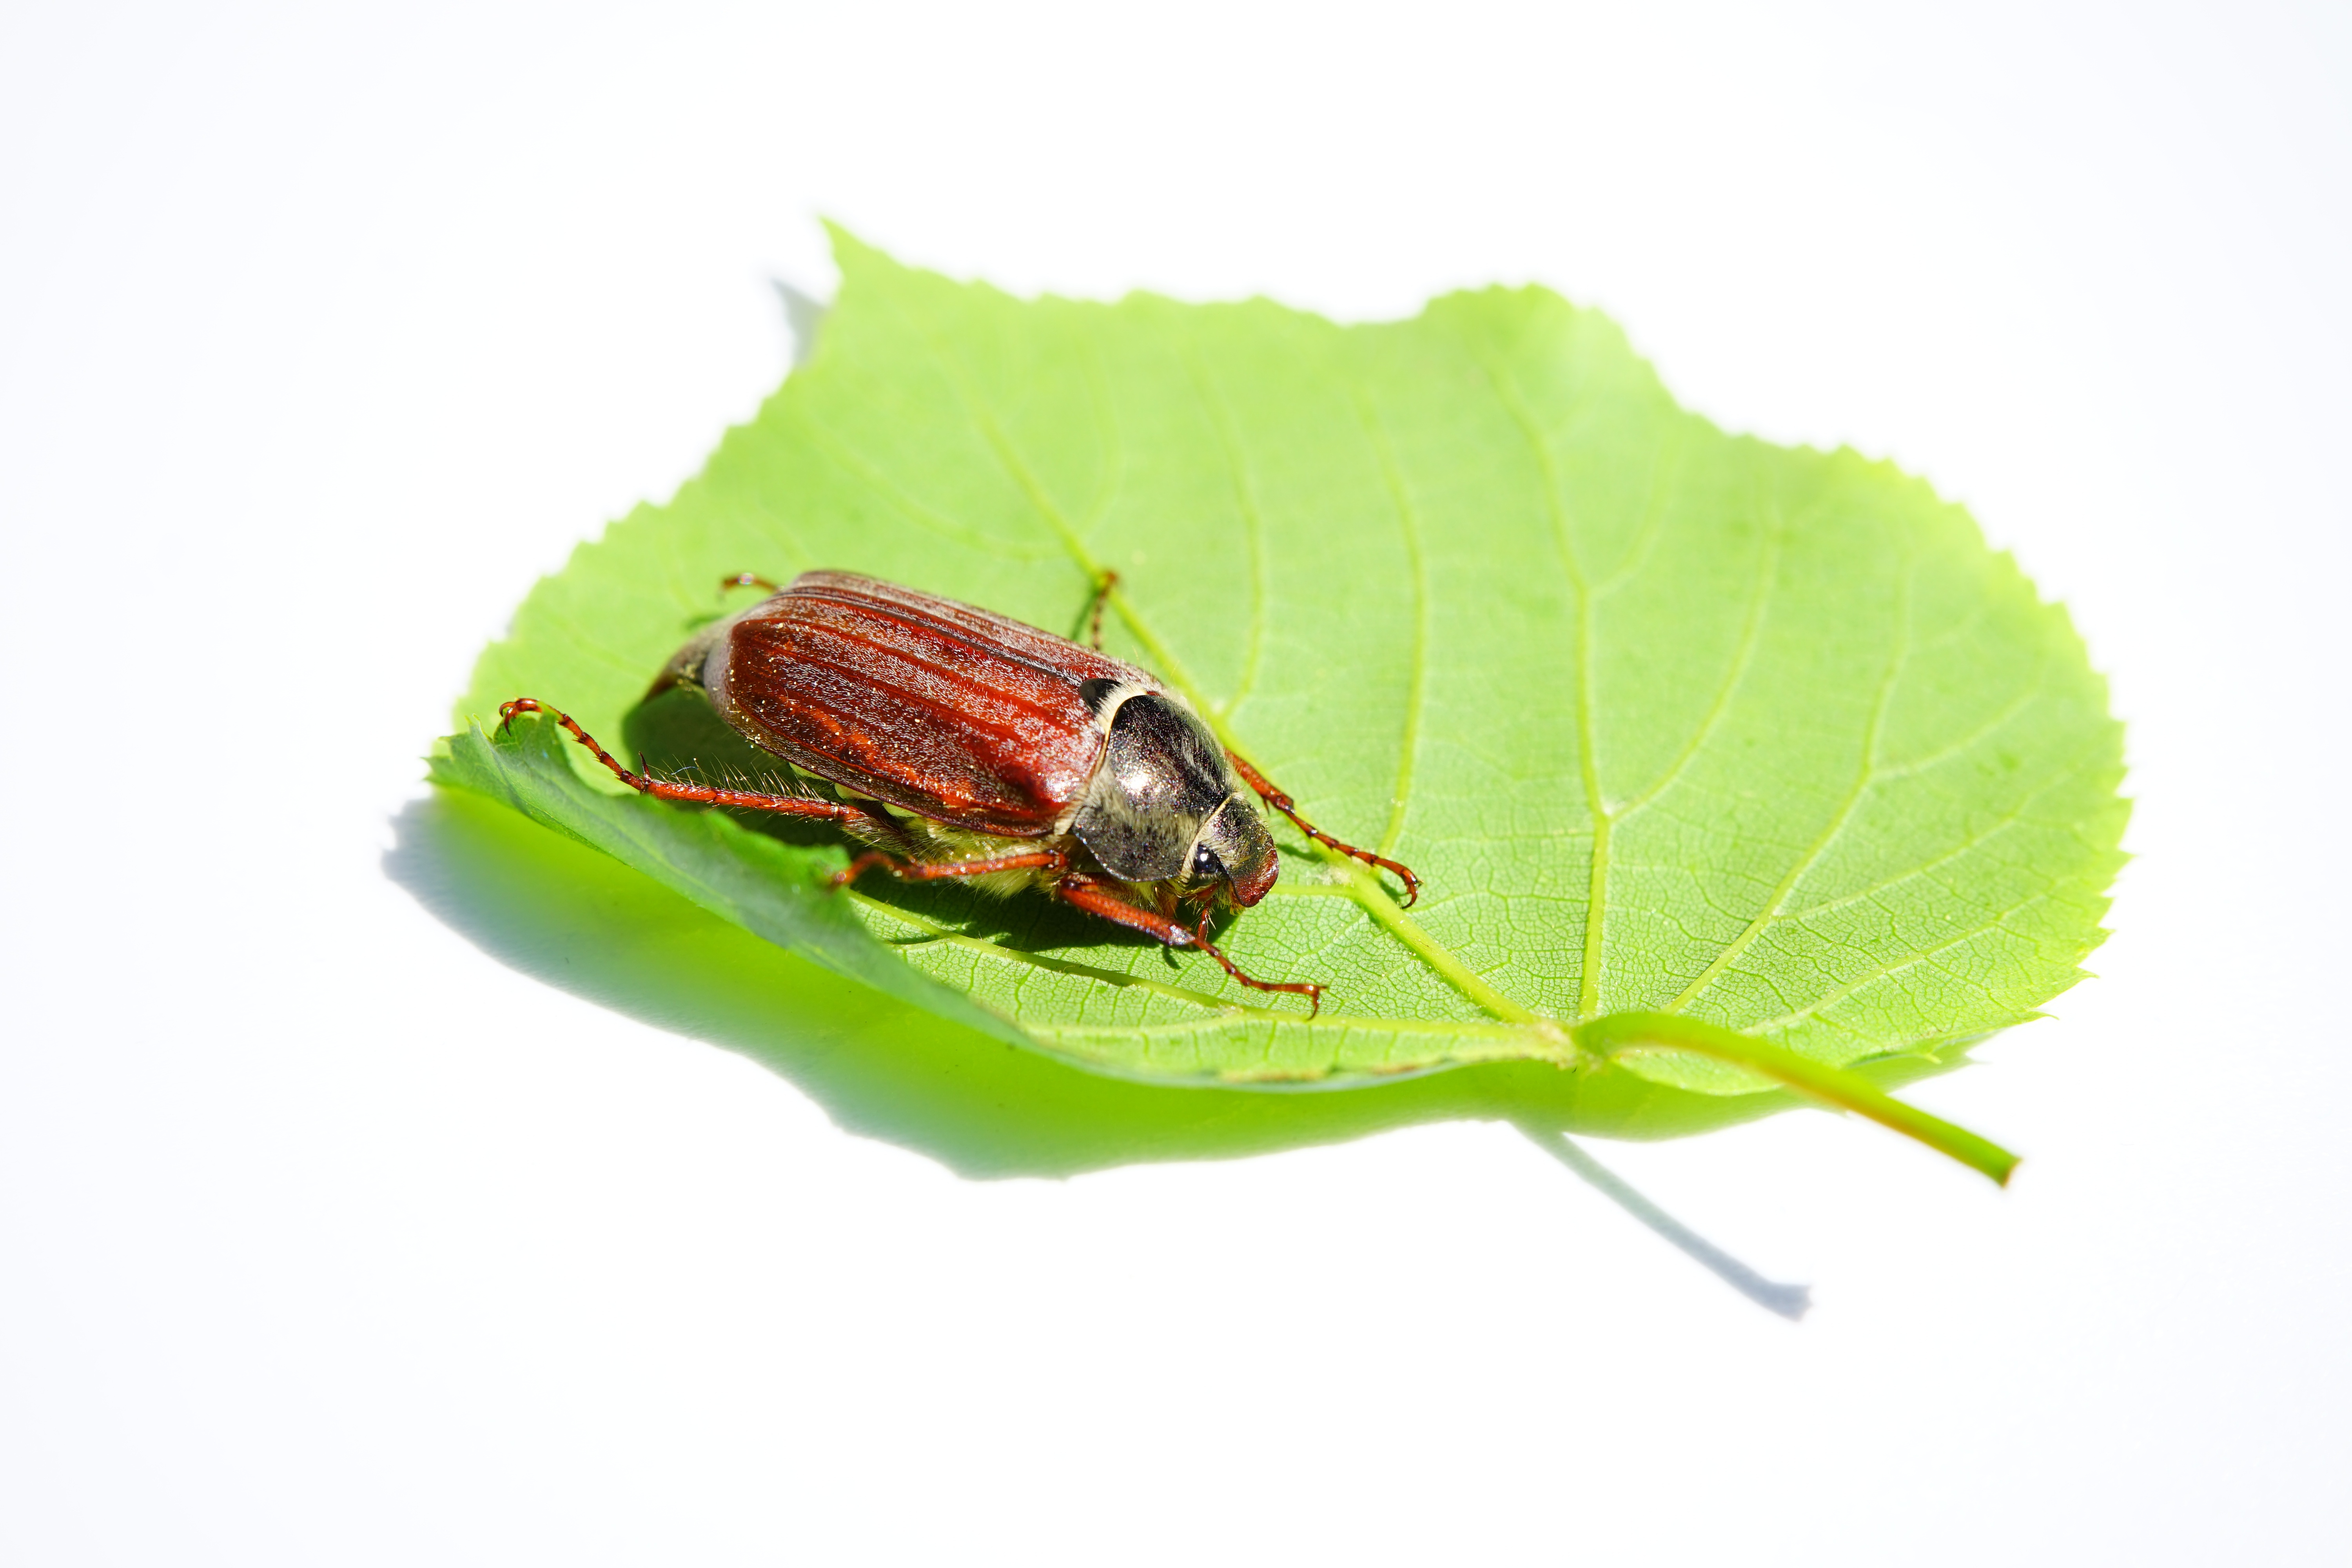
leaf, spring, insect, fauna, invertebrate, legs, creature, may, pest, beetle, scarabaeidae, weevil, aphid, flight insect, macro photography, herbivores, arthropod, probe, krabbeltier, chitin shell, compound eyes, leaf beetle, cockchafer, whopper, maik fer, common cockchafer, melolontha, melolontha melolontha